Pottawattamie County, Iowa

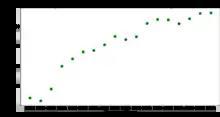
Population of Pottawattamie County from US census data

The 2020 census recorded a population of 93,667 in the county, with a population density of ; 94.09% of the population reported being of one race. There were 39,852 housing units, of which 37,284 were occupied.